Sylta Fee Wegmann

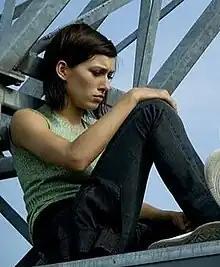
Wegmann in "Little Paris" (2008)

Sylta Fee Wegmann (born 7 March 1987) is a German actress. She appeared in more than thirty films since 2002.